Like a Virgin (album)

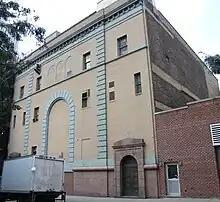
Power Station studios, where recording sessions for "Like a Virgin" took place.

Following the release of her 1983 self-titled debut album, and hit singles like "Holiday", "Lucky Star" and "Borderline", Madonna became, according to author Craig Rosen, "one of the most exciting new artists of the 1980s". Despite this, the singer wasn't entirely pleased with how her first album had turned out, and was eager to start working on its follow-up. Of her upcoming second album, she told British magazine "NME": "The production won't be so slick, because where Reggie [Lucas] and Mtume come from is a whole different school. I want a sound that's mine", and even hinted at working with a British producer. To ensure the album be exactly as she envisioned it, Madonna requested her label Sire Records that she be allowed to produce herself, a request that was immediately denied.